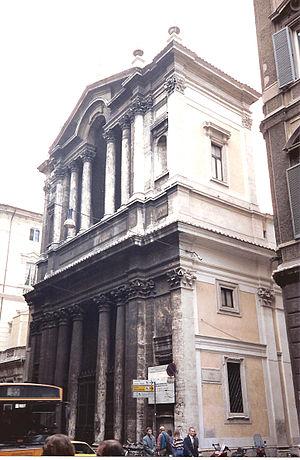
Cet article recense les basiliques de Rome, Italie.